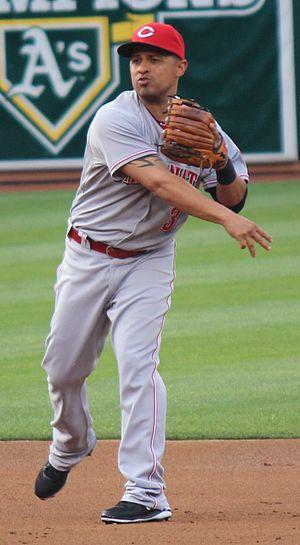
César David Izturis, est un joueur d'arrêt-court évoluant en Ligue majeure de baseball. Il est présentement agent libre.